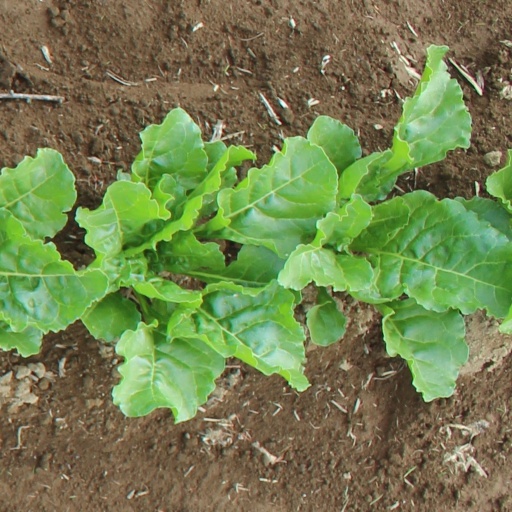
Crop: sugar beet